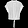
Label: Shirt